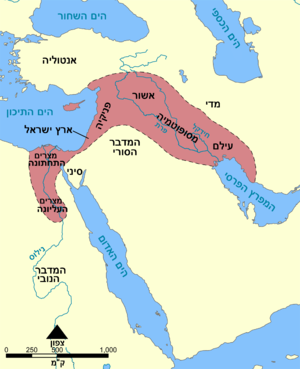
Carte en anglais du Croissant fertile, région du Moyen-Orient incluant l'Égypte antique, le Levant et la Mésopotamie où a débuté la civilisation.